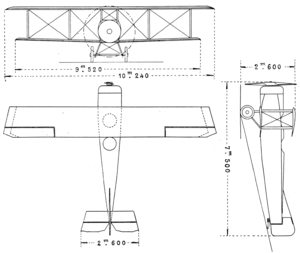
Le Caudron C.60 était un avion de tourisme monomoteur, fabriqué par le constructeur aéronautique français Caudron durant l'entre-deux-guerres.